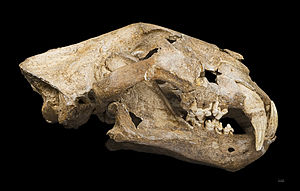
Huleløve
Kranium af huleløve
Huleløven var en løve, der levede i Europa i den pleistocæne epoke indtil slutningen af Weichsel-istiden for ca. 12.000 år siden. Både det danske navn og det latinske spelaea kommer af at de fleste fossiler er fundet i huler.